Jerry Pentland

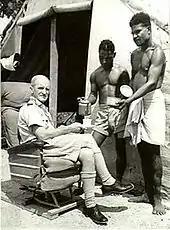
Caucasian man in light-coloured military uniform seated outside tent and being served tea by two indigenous men in light-coloured shorts and loincloth

Having offered his services to the Australian government on his return from New Guinea, Pentland rejoined the RAAF on 17 June 1940. He undertook the flying instructors' course at Central Flying School in Camden, New South Wales, and was posted as an instructor to elementary flying training schools in eastern Australia, including Brisbane, Tamworth, Temora, Bundaberg, and Lowood. Addressed by a young pilot at one school as "Pop", Pentland responded in front of the large audience, "I'm sorry son, but I don't remember sleeping with your mother". He was promoted to flight lieutenant in October 1941, and joined No. 1 Communication Flight in June 1942. Based in Victoria at Laverton and, later, Essendon, it was primarily engaged in army and naval cooperation, and operated as far afield as the Northern Territory and New Guinea.